Ninotsminda

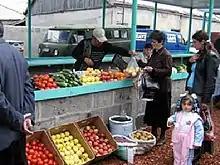
Market in Ninotsminda

Before 1991, the town of Ninotsminda was called Bogdanovka - a name going back to the history of the Doukhobor settlement in the region in the 1840s. After the conquest of Kars in 1878, some Doukhobors from Bogdanovka moved to the newly created Kars Oblast. Twenty years later, some of them (or their descendants) emigrated from Kars Oblast to Canada, where they established a short-lived village named Bogdanovka in Langham district of Saskatchewan. Another group of emigrants, coming straight from Georgian Bogdanovka, established another Bogdanovka near Pelly, Saskatchewan.